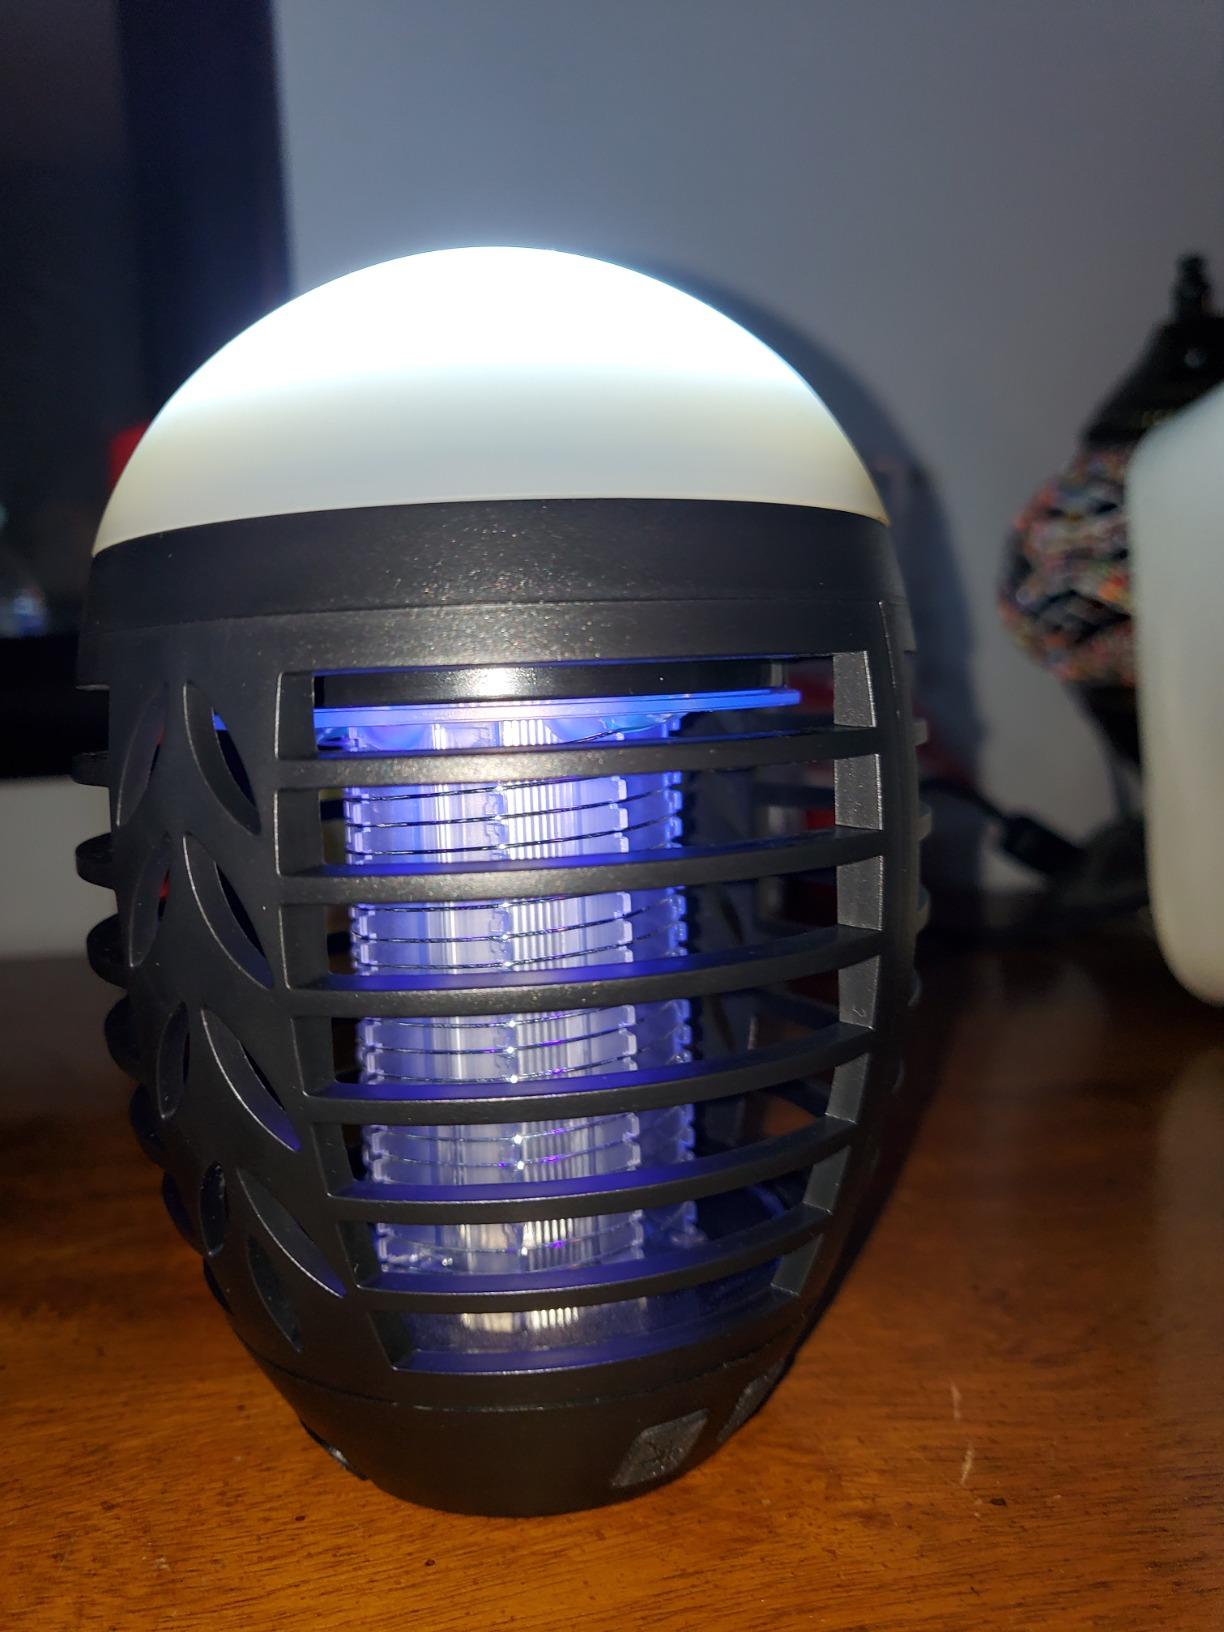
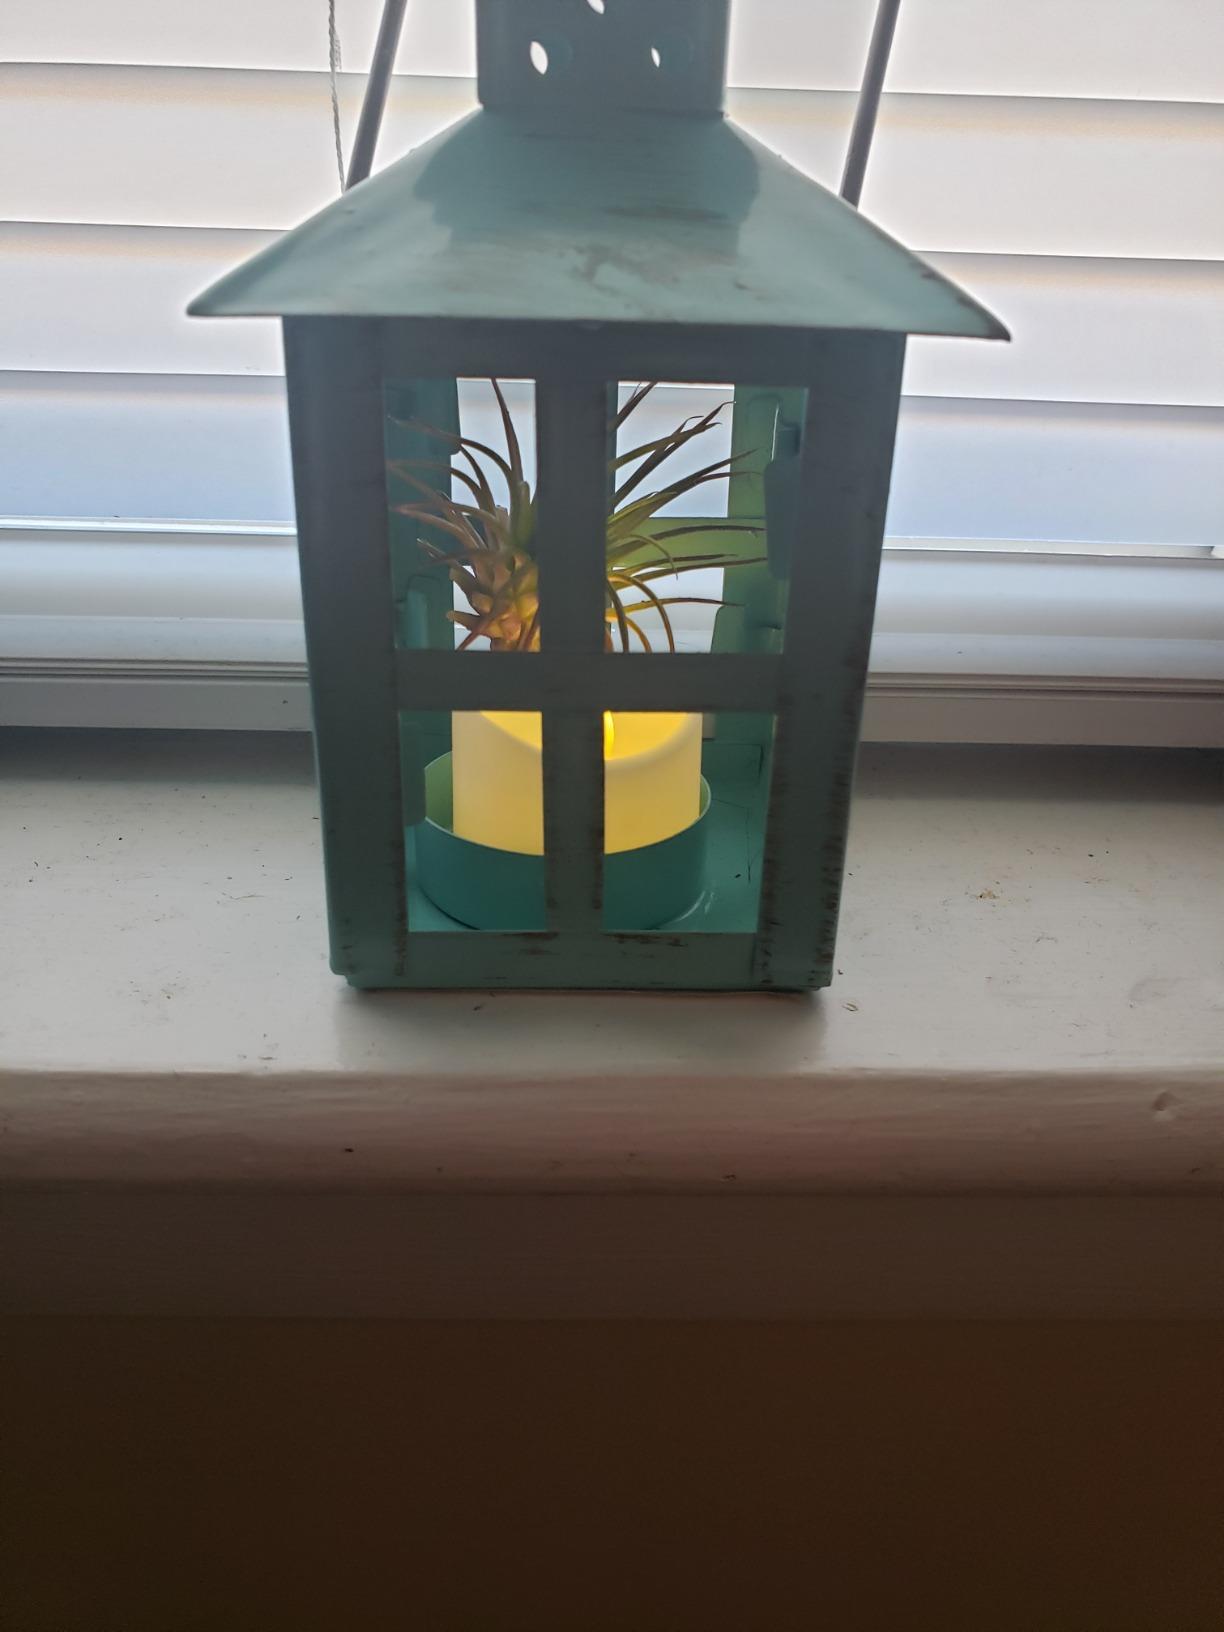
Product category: lantern
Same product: no